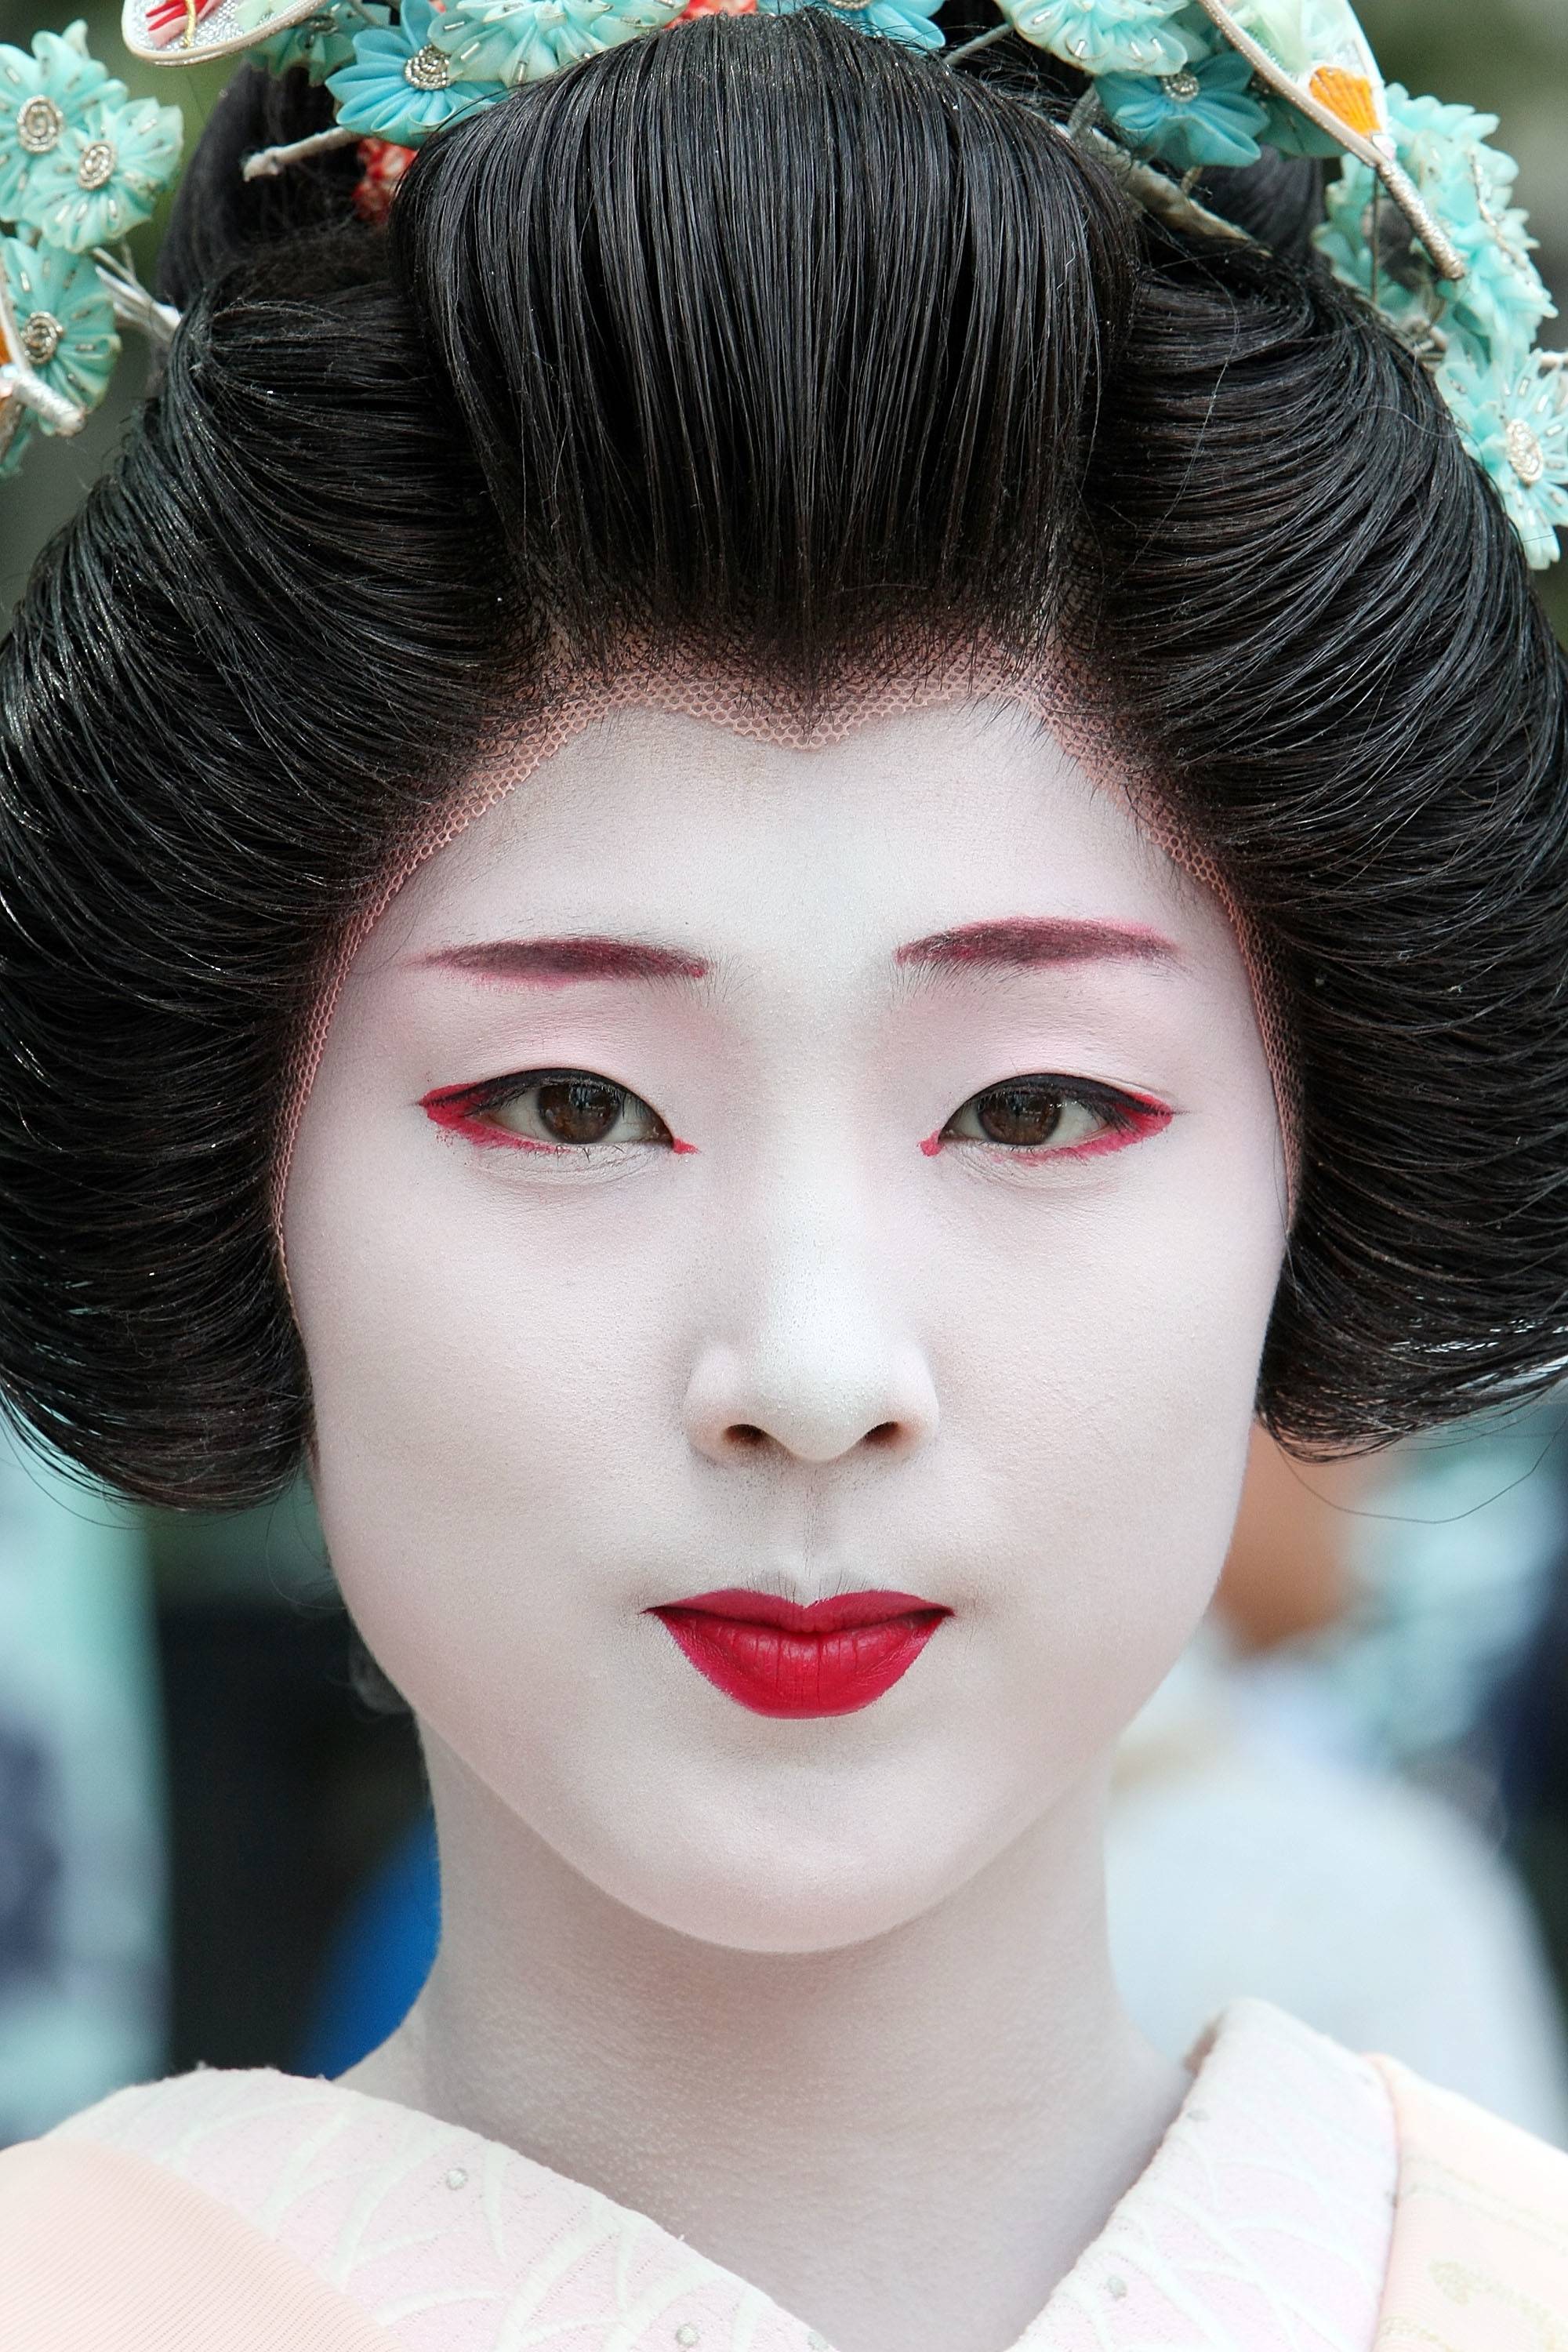
Gender: women